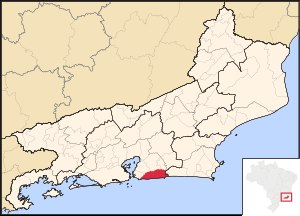
Maricá
Beliggenhed i Rio de Janeiro stat
Maricá er en kommune i den brasilianske delstat Rio de Janeiro. Den har et areal på 360,5 km², og i 2010 havde den en befolkning på 127.461.